Arcangelo Pinelli

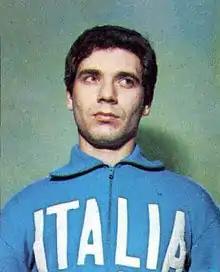
Arcangelo Pinelli c. 1968

Arcangelo Pinelli (born 20 March 1944) is a retired Italian fencer. He competed at the 1964, 1968 and 1972 Summer Olympics in the individual and team foil events with the best result of seventh place with the Italian teams in 1964 and 1968.